The Off-Road Championship

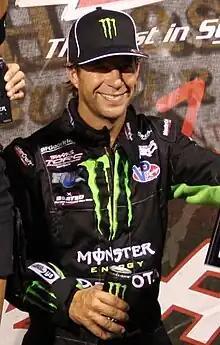
2013 and 2014 PRO 4WD champion Johnny Greaves

Other drivers to compete for TORC championships include: Brian Deegan, Chad Hord, Jarit Johnson, Scott Taylor and Olympian Nick Baumgartner.